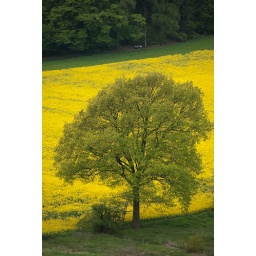
Lonely tree cheered up by the Oh, so yellow spring...